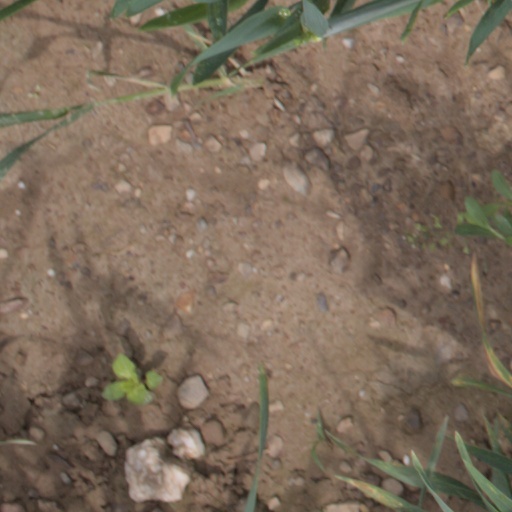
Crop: wheat